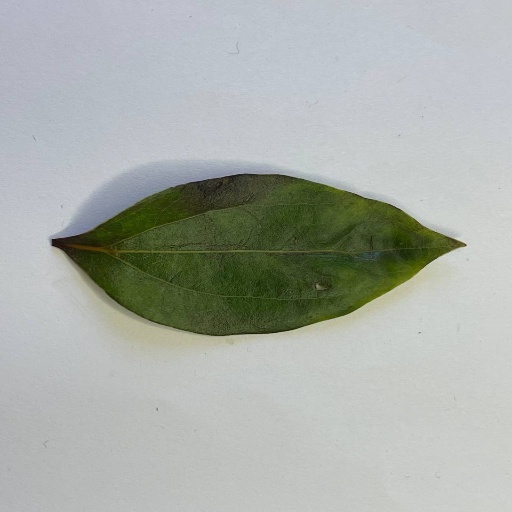
Species: Camphor
Leaf condition: Bacterial Spot